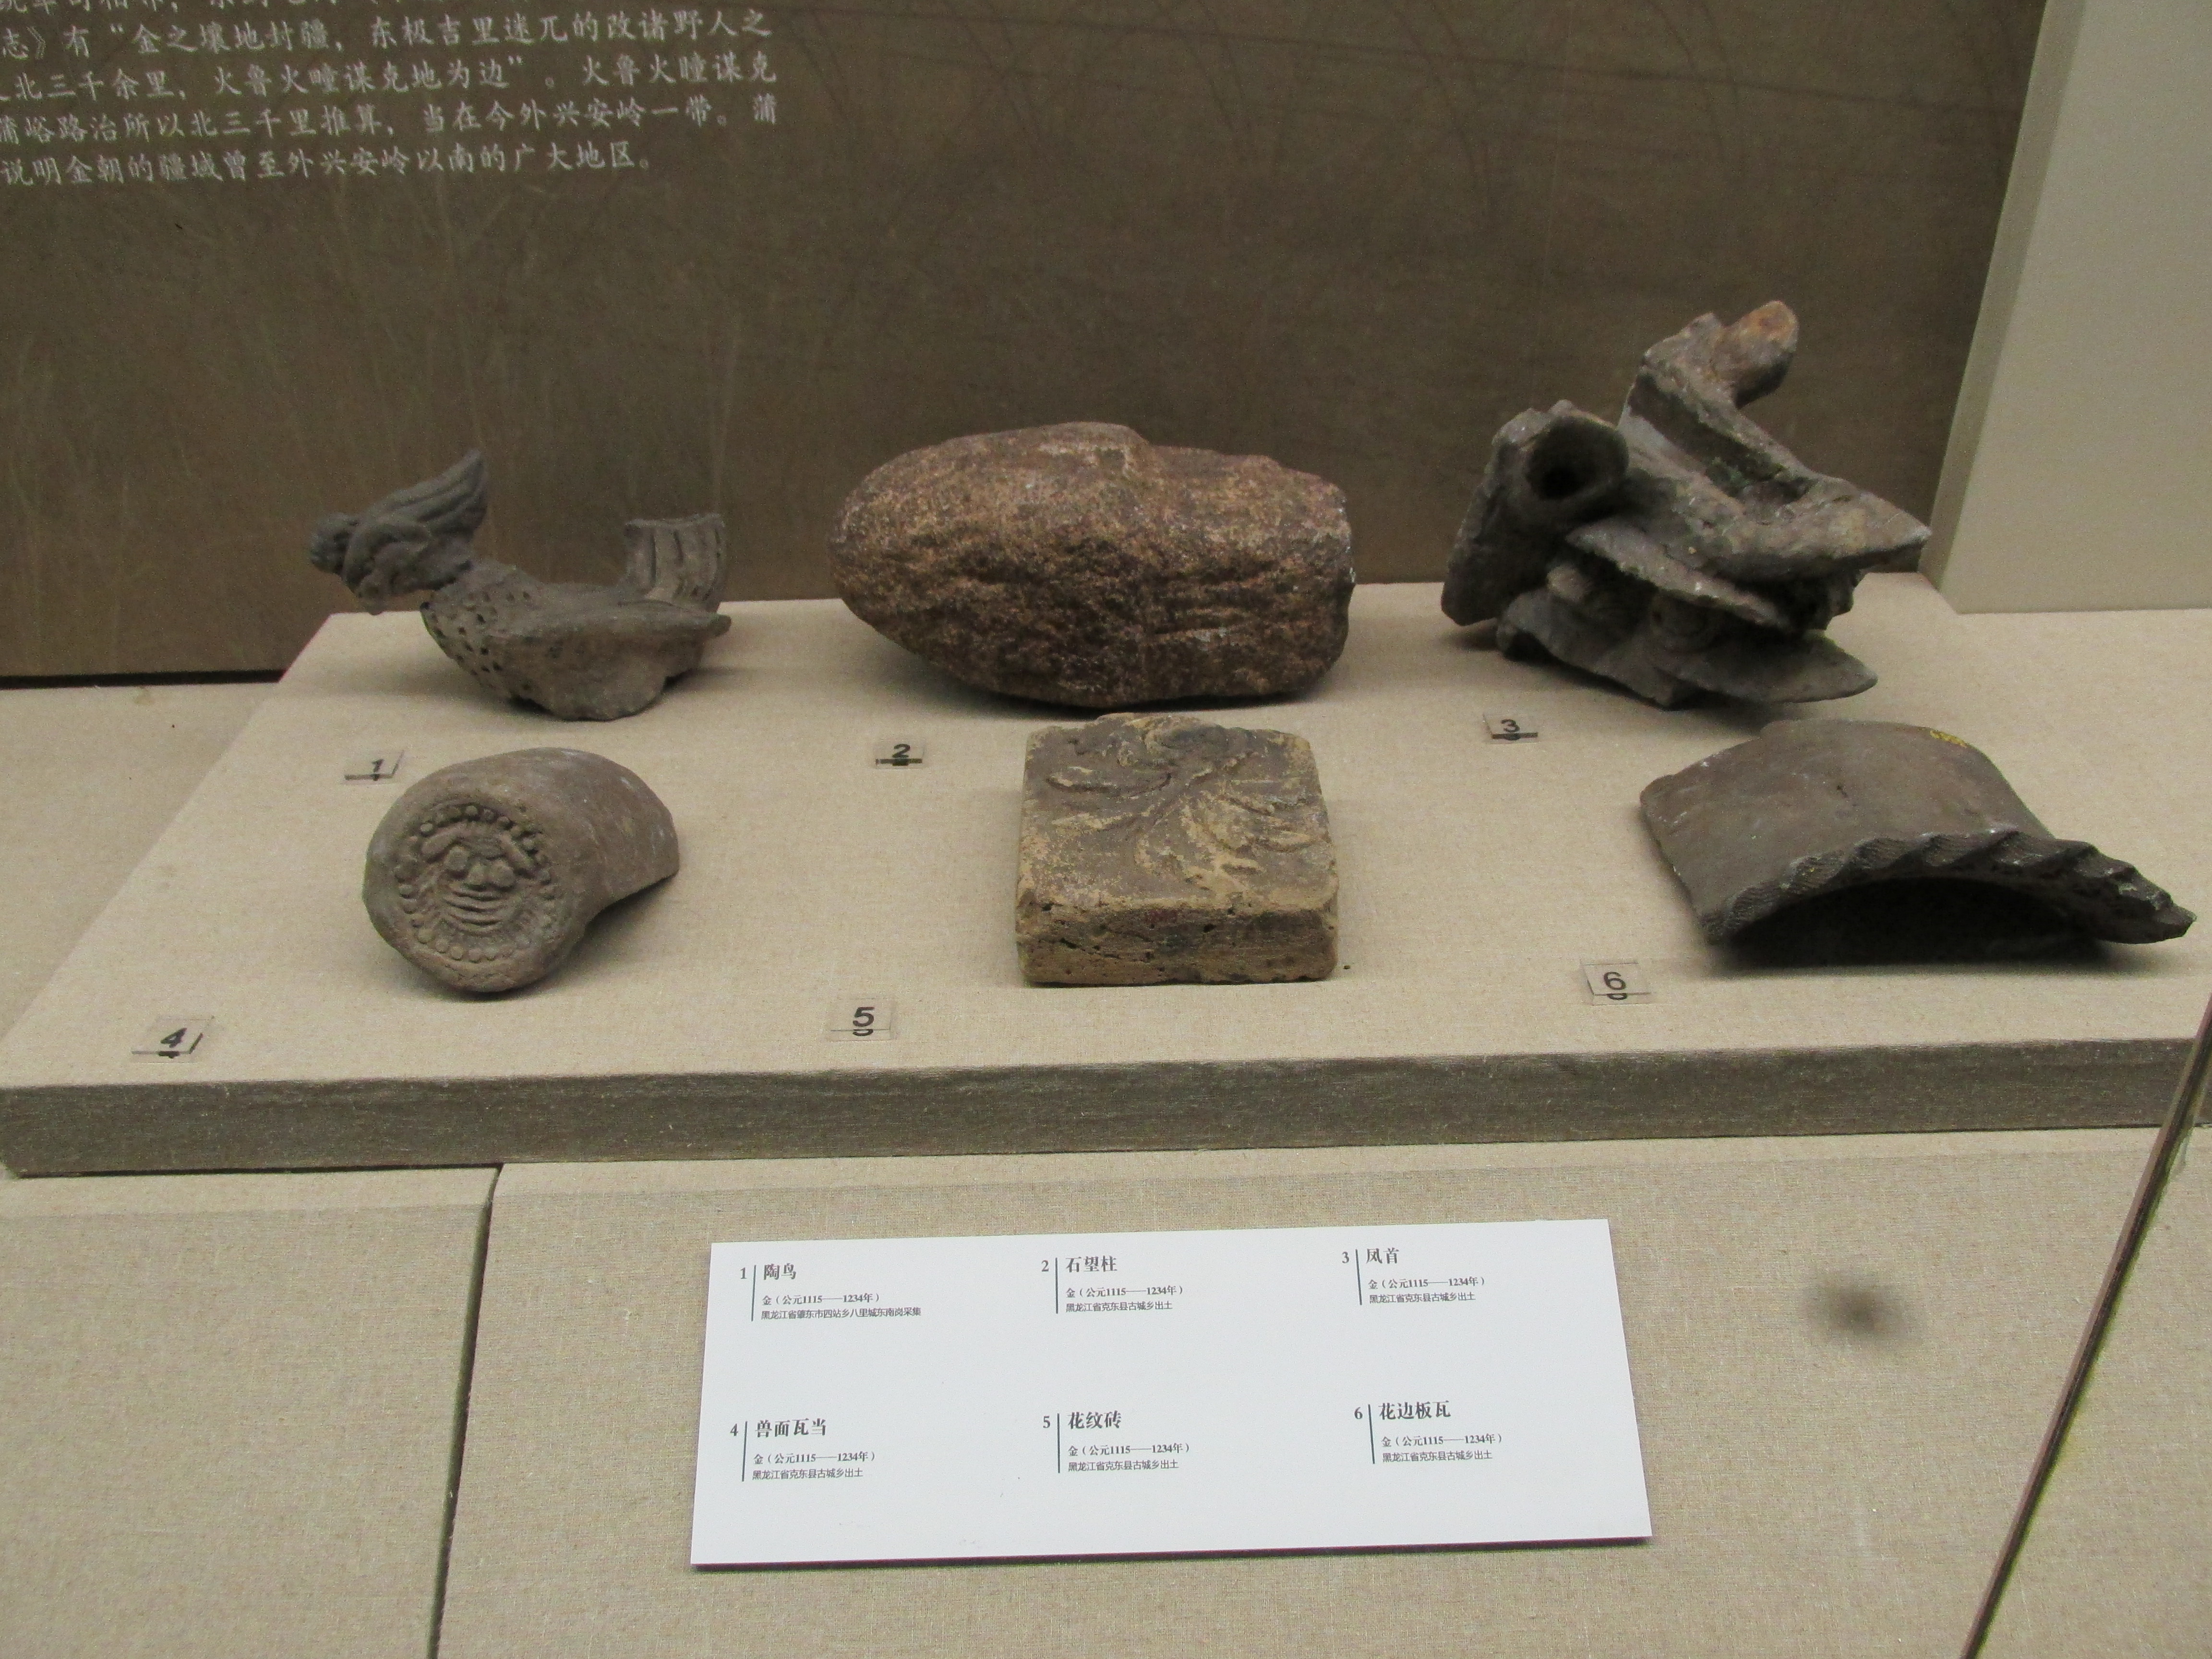
natural, museum, rock, artifact, archaeology, tourist attraction, history, anthropology, geology, fossil, mineral, ancient history